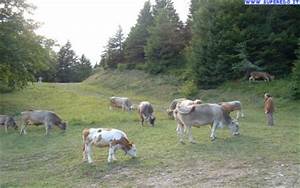
Label: mucca